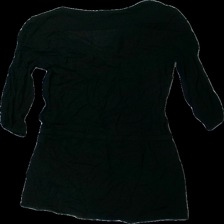
View: back
Type: Dress
Category: Ladies
Brand: H&M
Colors: Black
Material: 100% viscose
Cut: Regular
Size: 34
Season: All
Damage location: bottom center
Price range: <50
Recommended usage: Export
Description: svart klänning, urtvättad
Comment: urtvättad